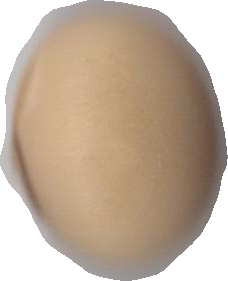
Variety: Anjasmoro